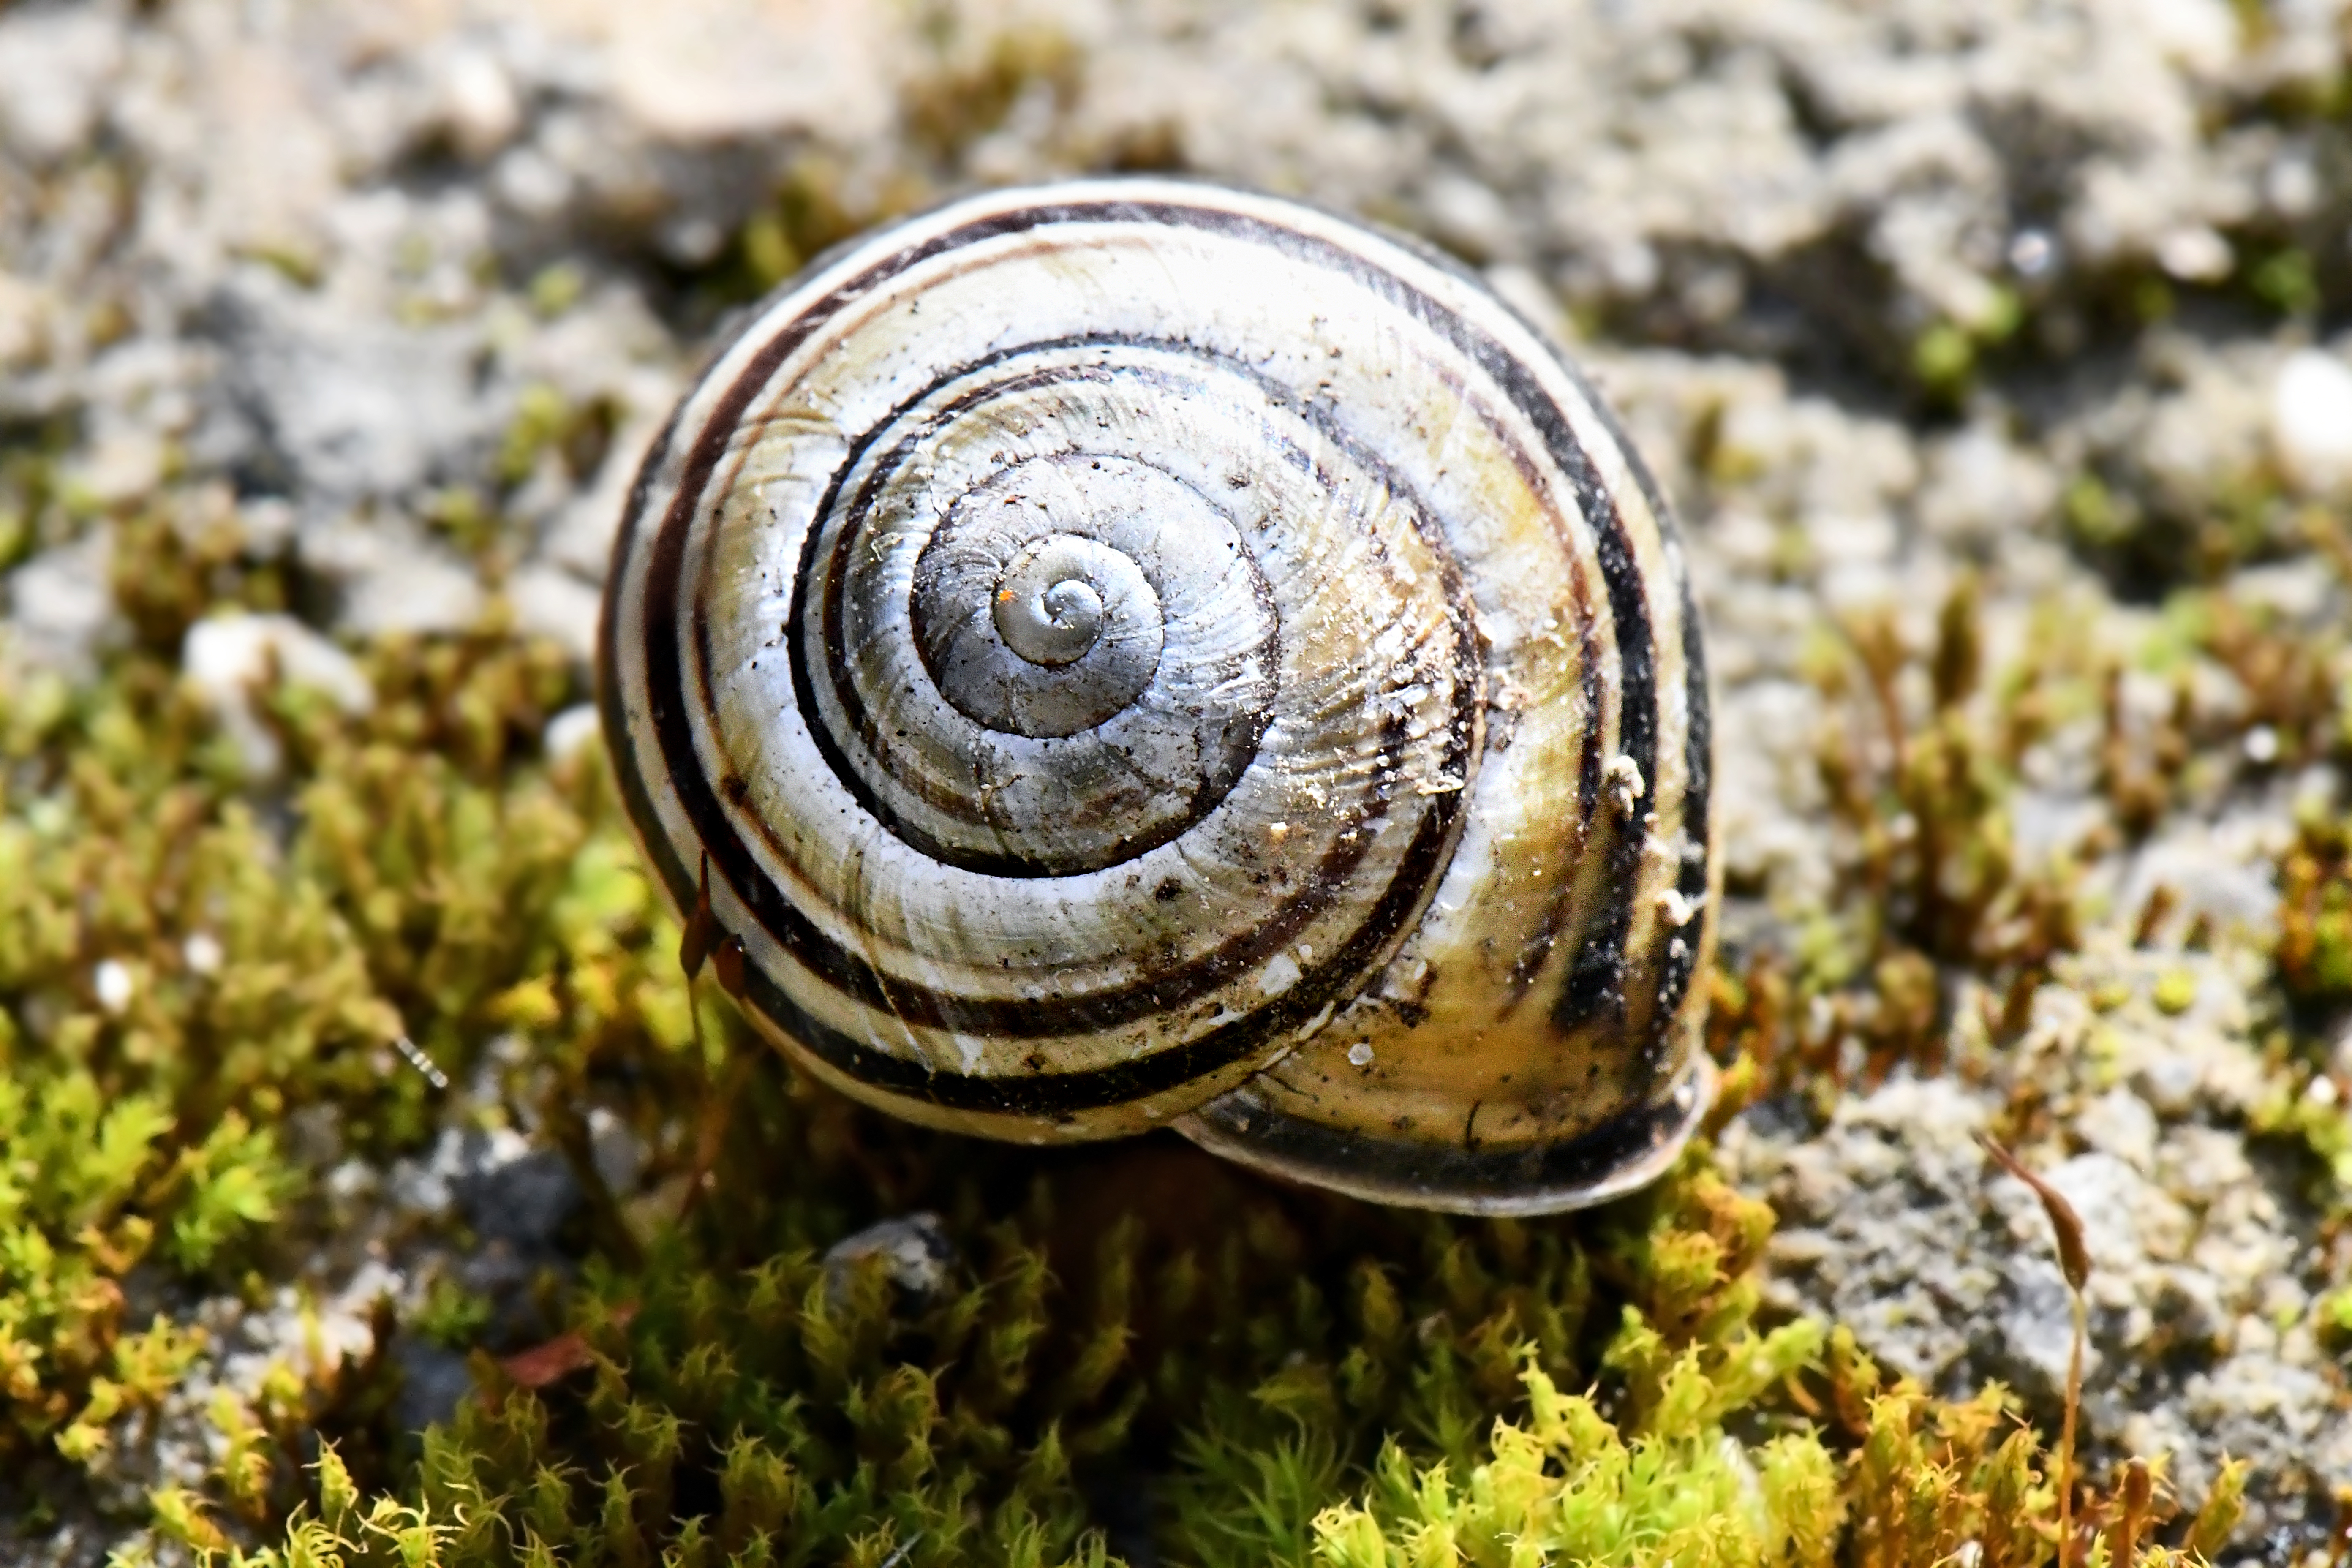
shells, snails, yellow, black markings, markings, lines, molluscs, snail, snails and slugs, lymnaeidae, sea snail, terrestrial animal, invertebrate, close up, escargot, organism, macro photography, shell, wildlife, schnecken, photography, bivalve, cuisine, french food